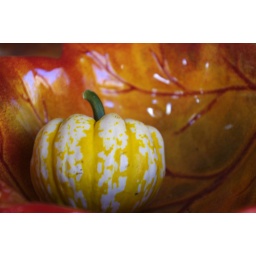
pumpkin in a bowl on our table